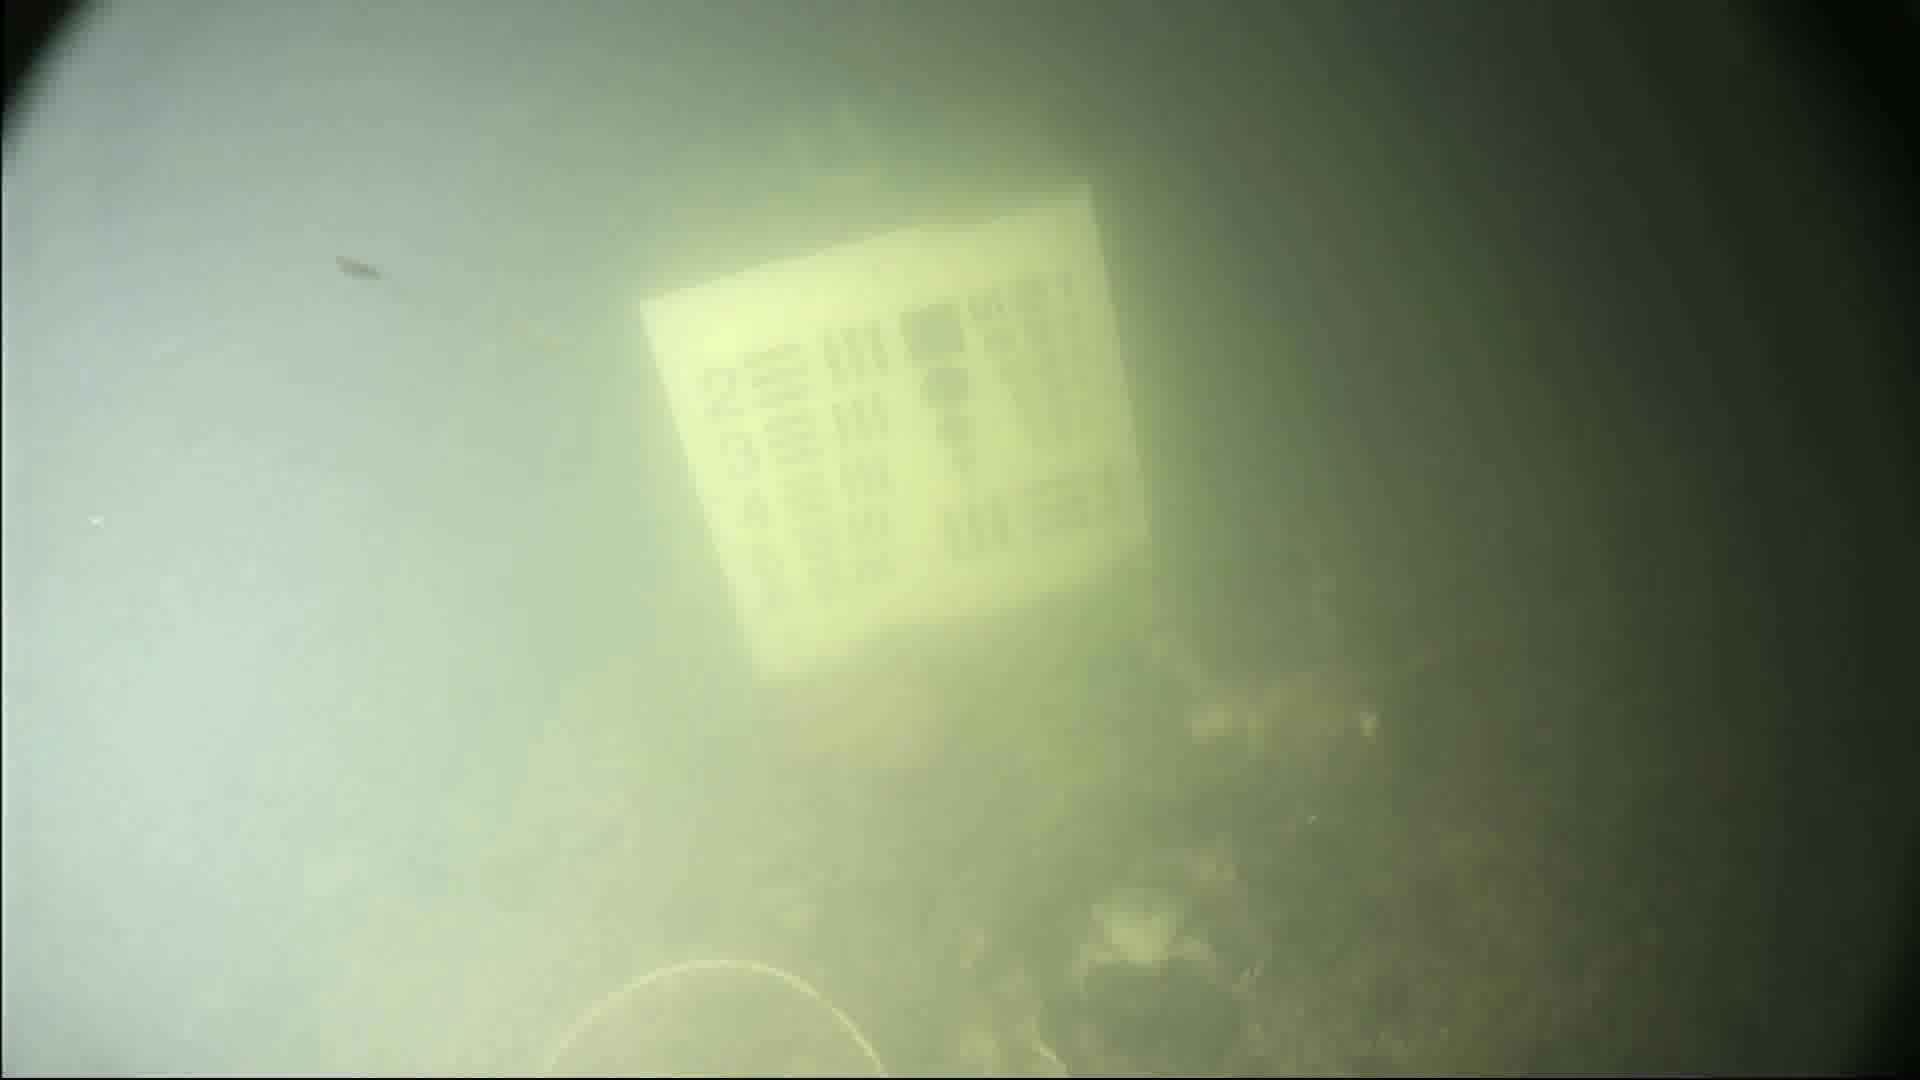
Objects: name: crab